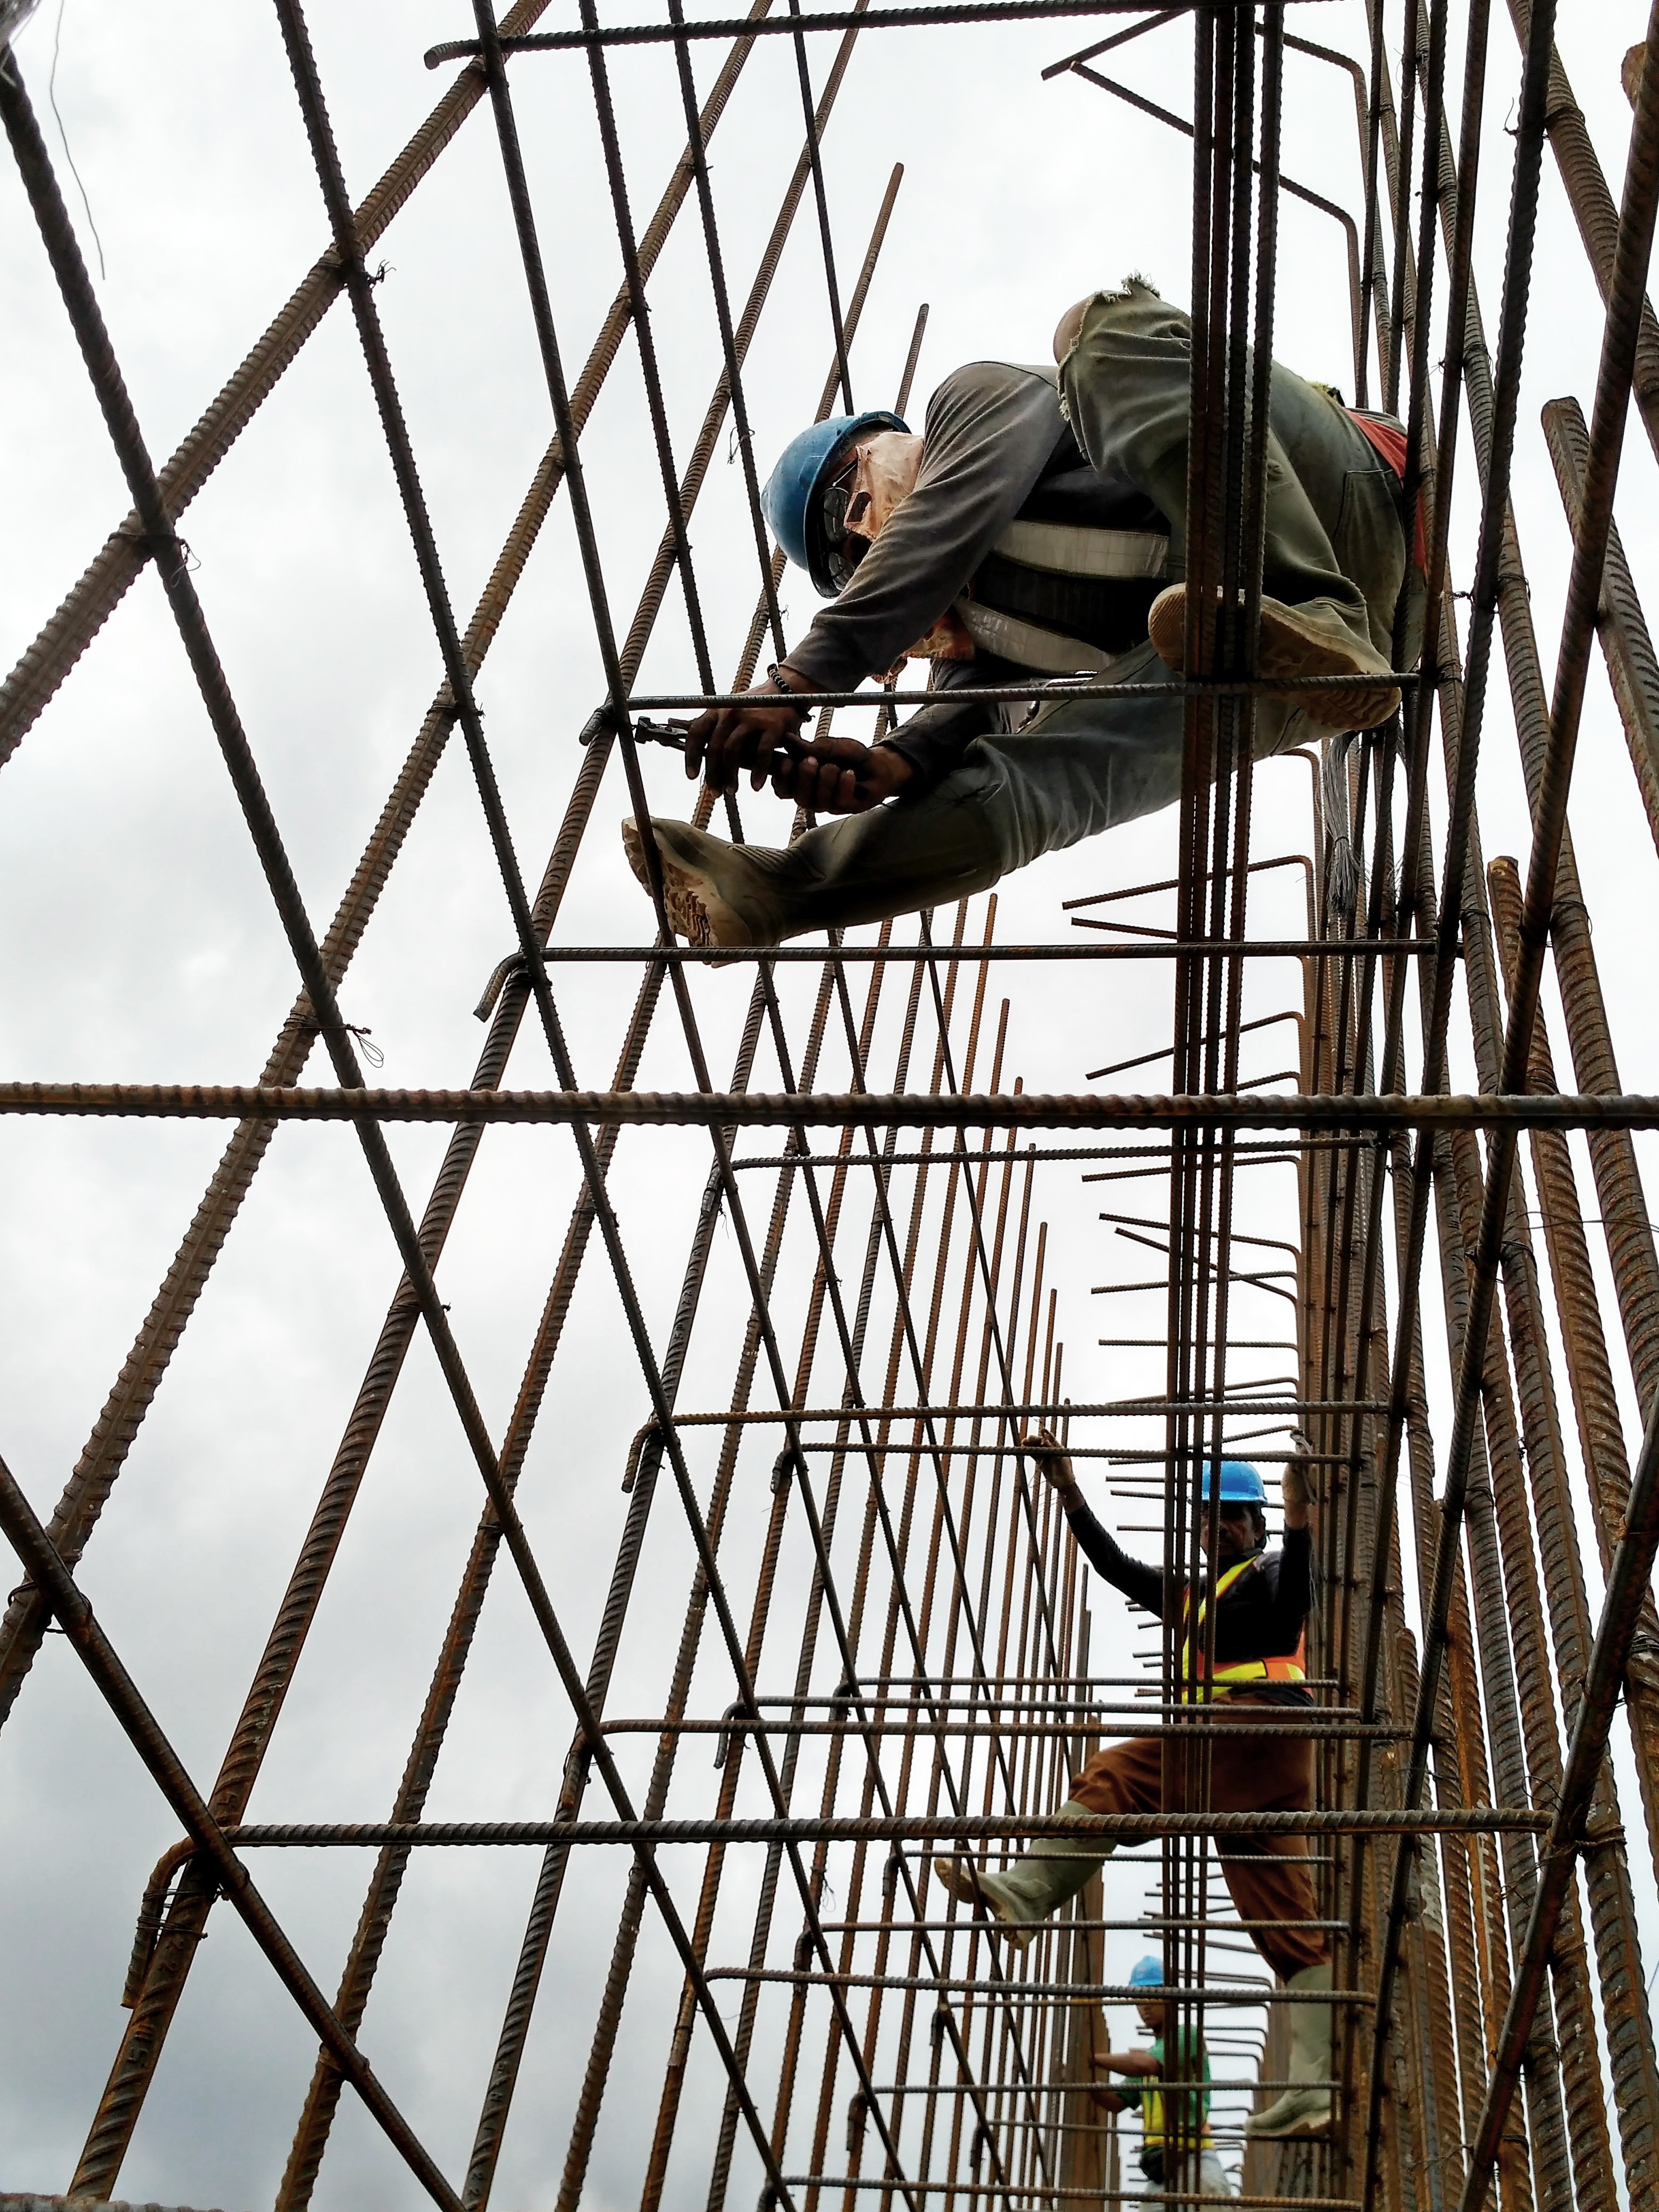
work, roof, guy, construction, equipment, concrete, climb, worker, build, scaffolding, iron, labor, builder, indonesian, task, amusement ride, outdoor structure